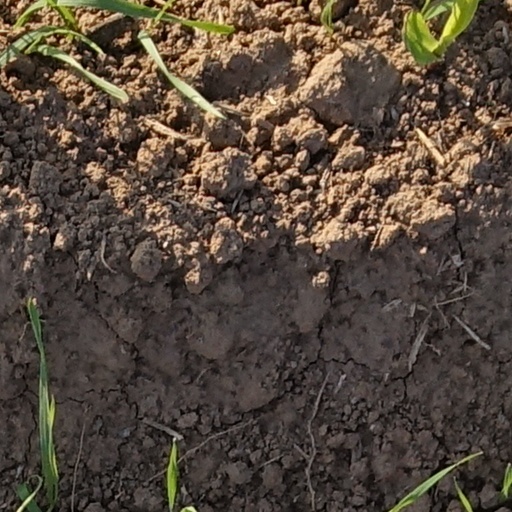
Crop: wheat